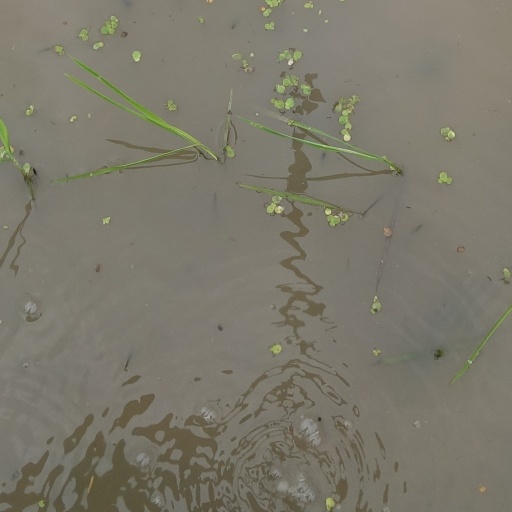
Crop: rice